Hsinbyushin

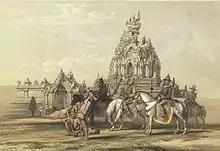
Ava army in a 19th-century painting

On 29 February 1752, three weeks before the fall of Ava, Aung Zeya founded the Konbaung dynasty to resist the upcoming Hanthawaddy rule, styling himself King Alaungpaya. The Konbaung resistance was just one of many resistance forces that had sprung up across Upper Burma (mostly by panicked ethnic Burmans but also by ethnic Shans). Many young men from 46 villages in the Mu valley, who longed to redress the humiliations of the previous decades, answered Alaungpaya's call. The 15-year-old Ywa enthusiastically joined his father's call. (He would later prove to be the most militaristic of all Konbaung kings).